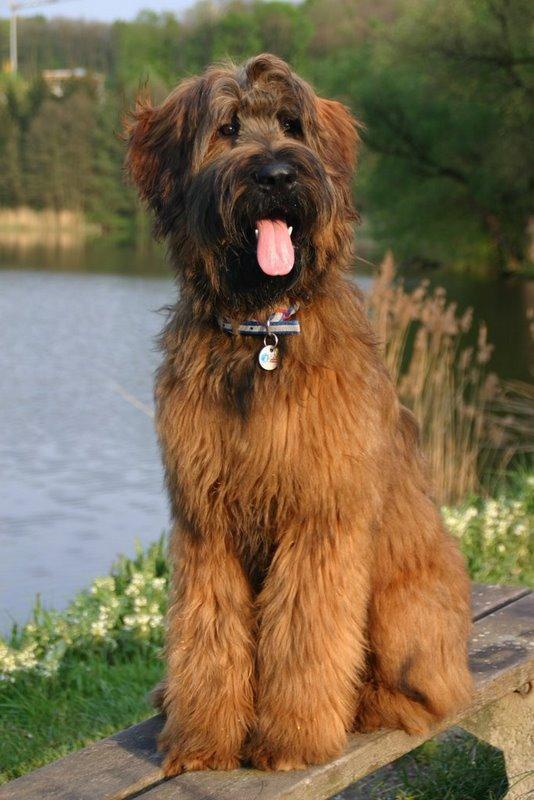
briard